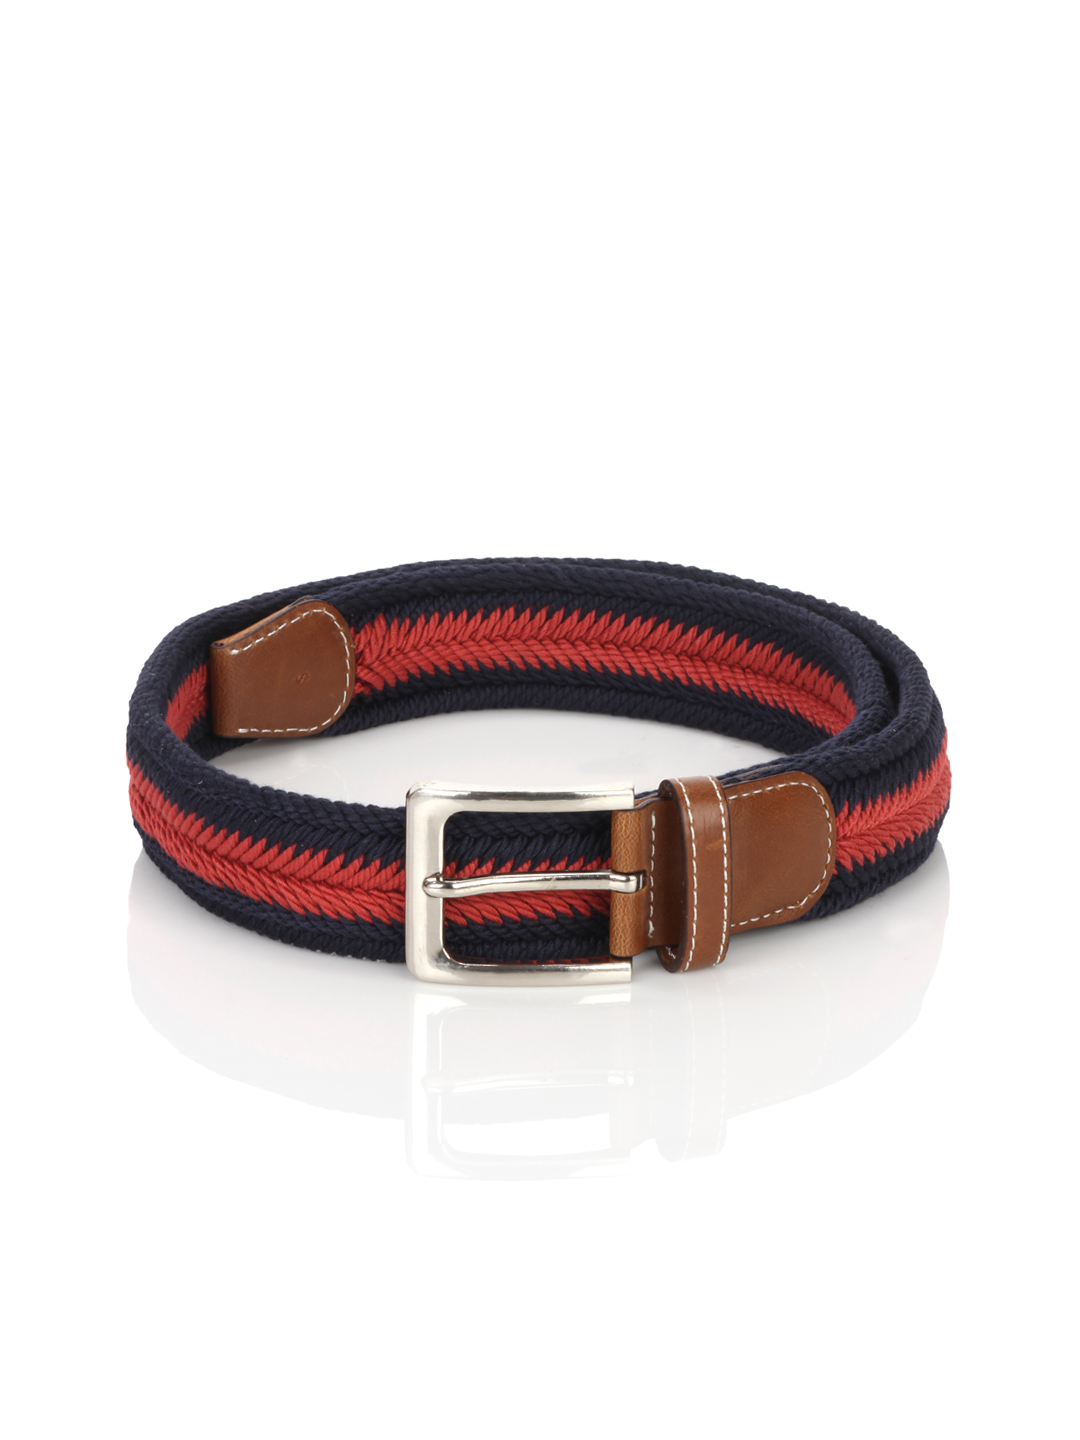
United Colors of Benetton Men Canvas Red Belt
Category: Accessories / Belts / Belts
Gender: Men
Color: Red
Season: Summer 2012
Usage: Casual